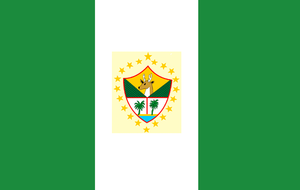
Guatemala / Administration / Departementer
Guatemala, officielt Republikken Guatemala, er et land i Mellemamerika. Det grænser op til Mexico i nord og vest, Stillehavet i sydvest, Belize i nordøst, Caribien og Honduras i øst, og El Salvador i sydøst. Guatemala er med sine 16,6 millioner indbyggere Mellemamerikas folkerigeste land. Landets hovedstad og største by er Nueva Guatemala de la Asunción, der i daglig tale kaldes Guatemala By.